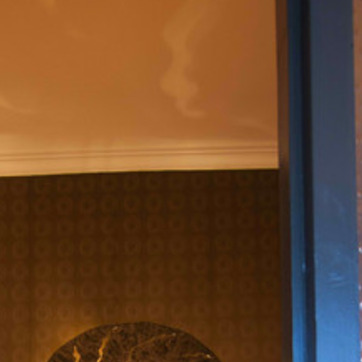
Material: wallpaper